Uruguay

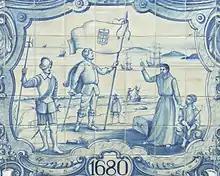
The Portuguese established Colonia do Sacramento in 1680.

Human presence in the region now known as Uruguay dates back approximately 13,000 years, with evidence of hunter-gatherer communities. It is estimated that at the time of the first contact with Europeans in the 16th century, there were about 9,000 Charrúa and 6,000 Chaná and some Guaraní island settlements.